Oblique type

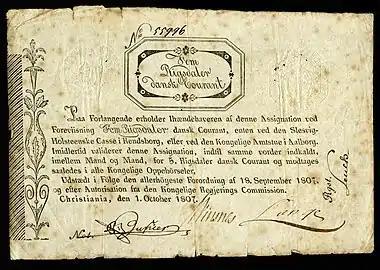
Unusual backslanted oblique lettering on a Norwegian banknote of 1807

Almost all modern serif fonts have true italic designs. In the late nineteenth and early twentieth centuries, a number of type foundries such as American Type Founders and Genzsch & Heyse offered serif typefaces with oblique rather than italic designs, especially display typefaces, but these designs (such as Genzsch Antiqua) have mostly disappeared. An exception is American Type Founders' Bookman, offered in some releases with the oblique of its metal type version. An unusual example of an oblique font from the inter-war period is the display face Koch Antiqua. With a partly oblique lower case, it also makes the italic capitals inline in the style of blackletter capitals in the larger sizes of the metal type. It was developed by Rudolph Koch, a type designer who had previously specialised in to blackletter font design (which does not use italics); Walter Tracy described his design as "uninhibited by the traditions of roman and italic".